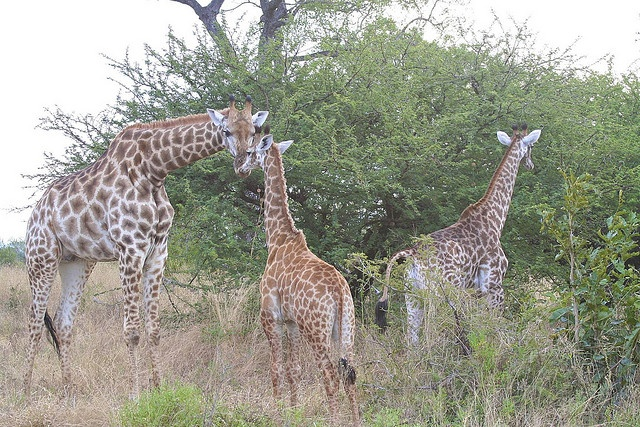
A herd of giraffe standing next to a green forest.
Three giraffes, one large and two small, walk through a grassy area.
a couple of giraffes are in a field
A group of giraffes standing around in the grass.
Three giraffes in the wild stand by shrubs.